Alcide Chaussé

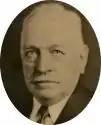

Joseph-Alcide Chaussé (7 January 1868 – 7 October 1944) was a Canadian architect, best known for the Egyptian-style Empress Theatre in Montréal.